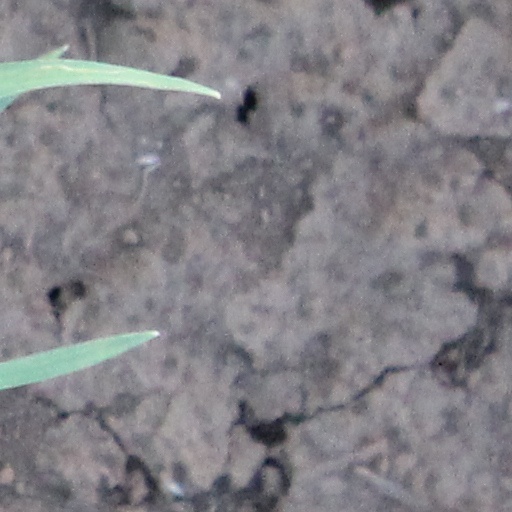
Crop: wheat